Rugova (region)

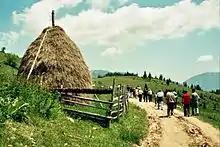
A view from a village

At the ninth kilometer is the area where an avalanche started, from Bjeshka e Lumbardhit, crossed the river Mbushtria, and blocked the road with snow. Meanwhile, at the fifteenth kilometer, an avalanche occurs periodically. In 1982, due to deforestation, a large avalanche went through the village of Koshutan, and 11 residents died.